Sky position (RA, Dec in degrees): 205.777, 2.586
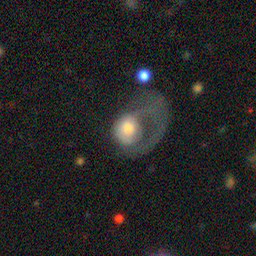
Galaxy morphology: Disturbed Galaxies